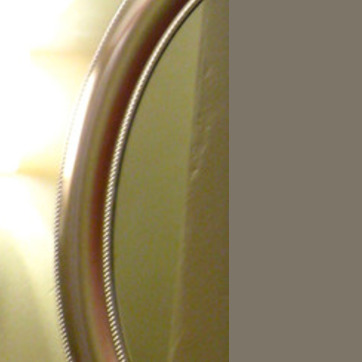
Material: mirror